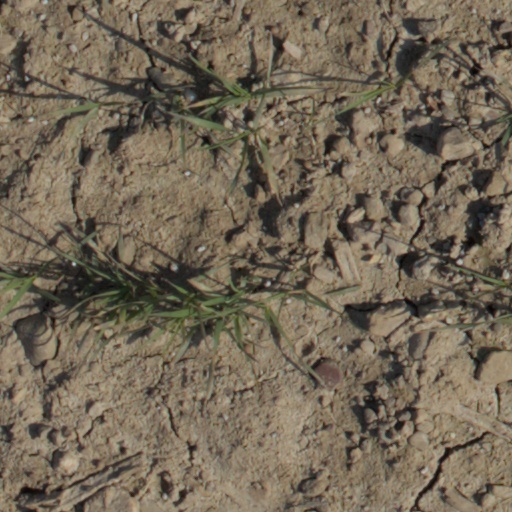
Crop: wheat